Controversies regarding the role of the Emperor of Japan

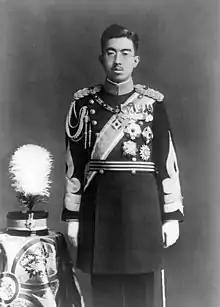
Emperor Shōwa dressed as commander of the Imperial General Headquarters.

The primary sources such as the "Sugiyama memo", and the diaries of Fumimaro Konoe and Koichi Kido, describe in detail the many informal meetings the Emperor had with his chiefs of staff and ministers. These documents show that he was kept informed of all military operations and frequently questioned his senior staff and asked for changes.